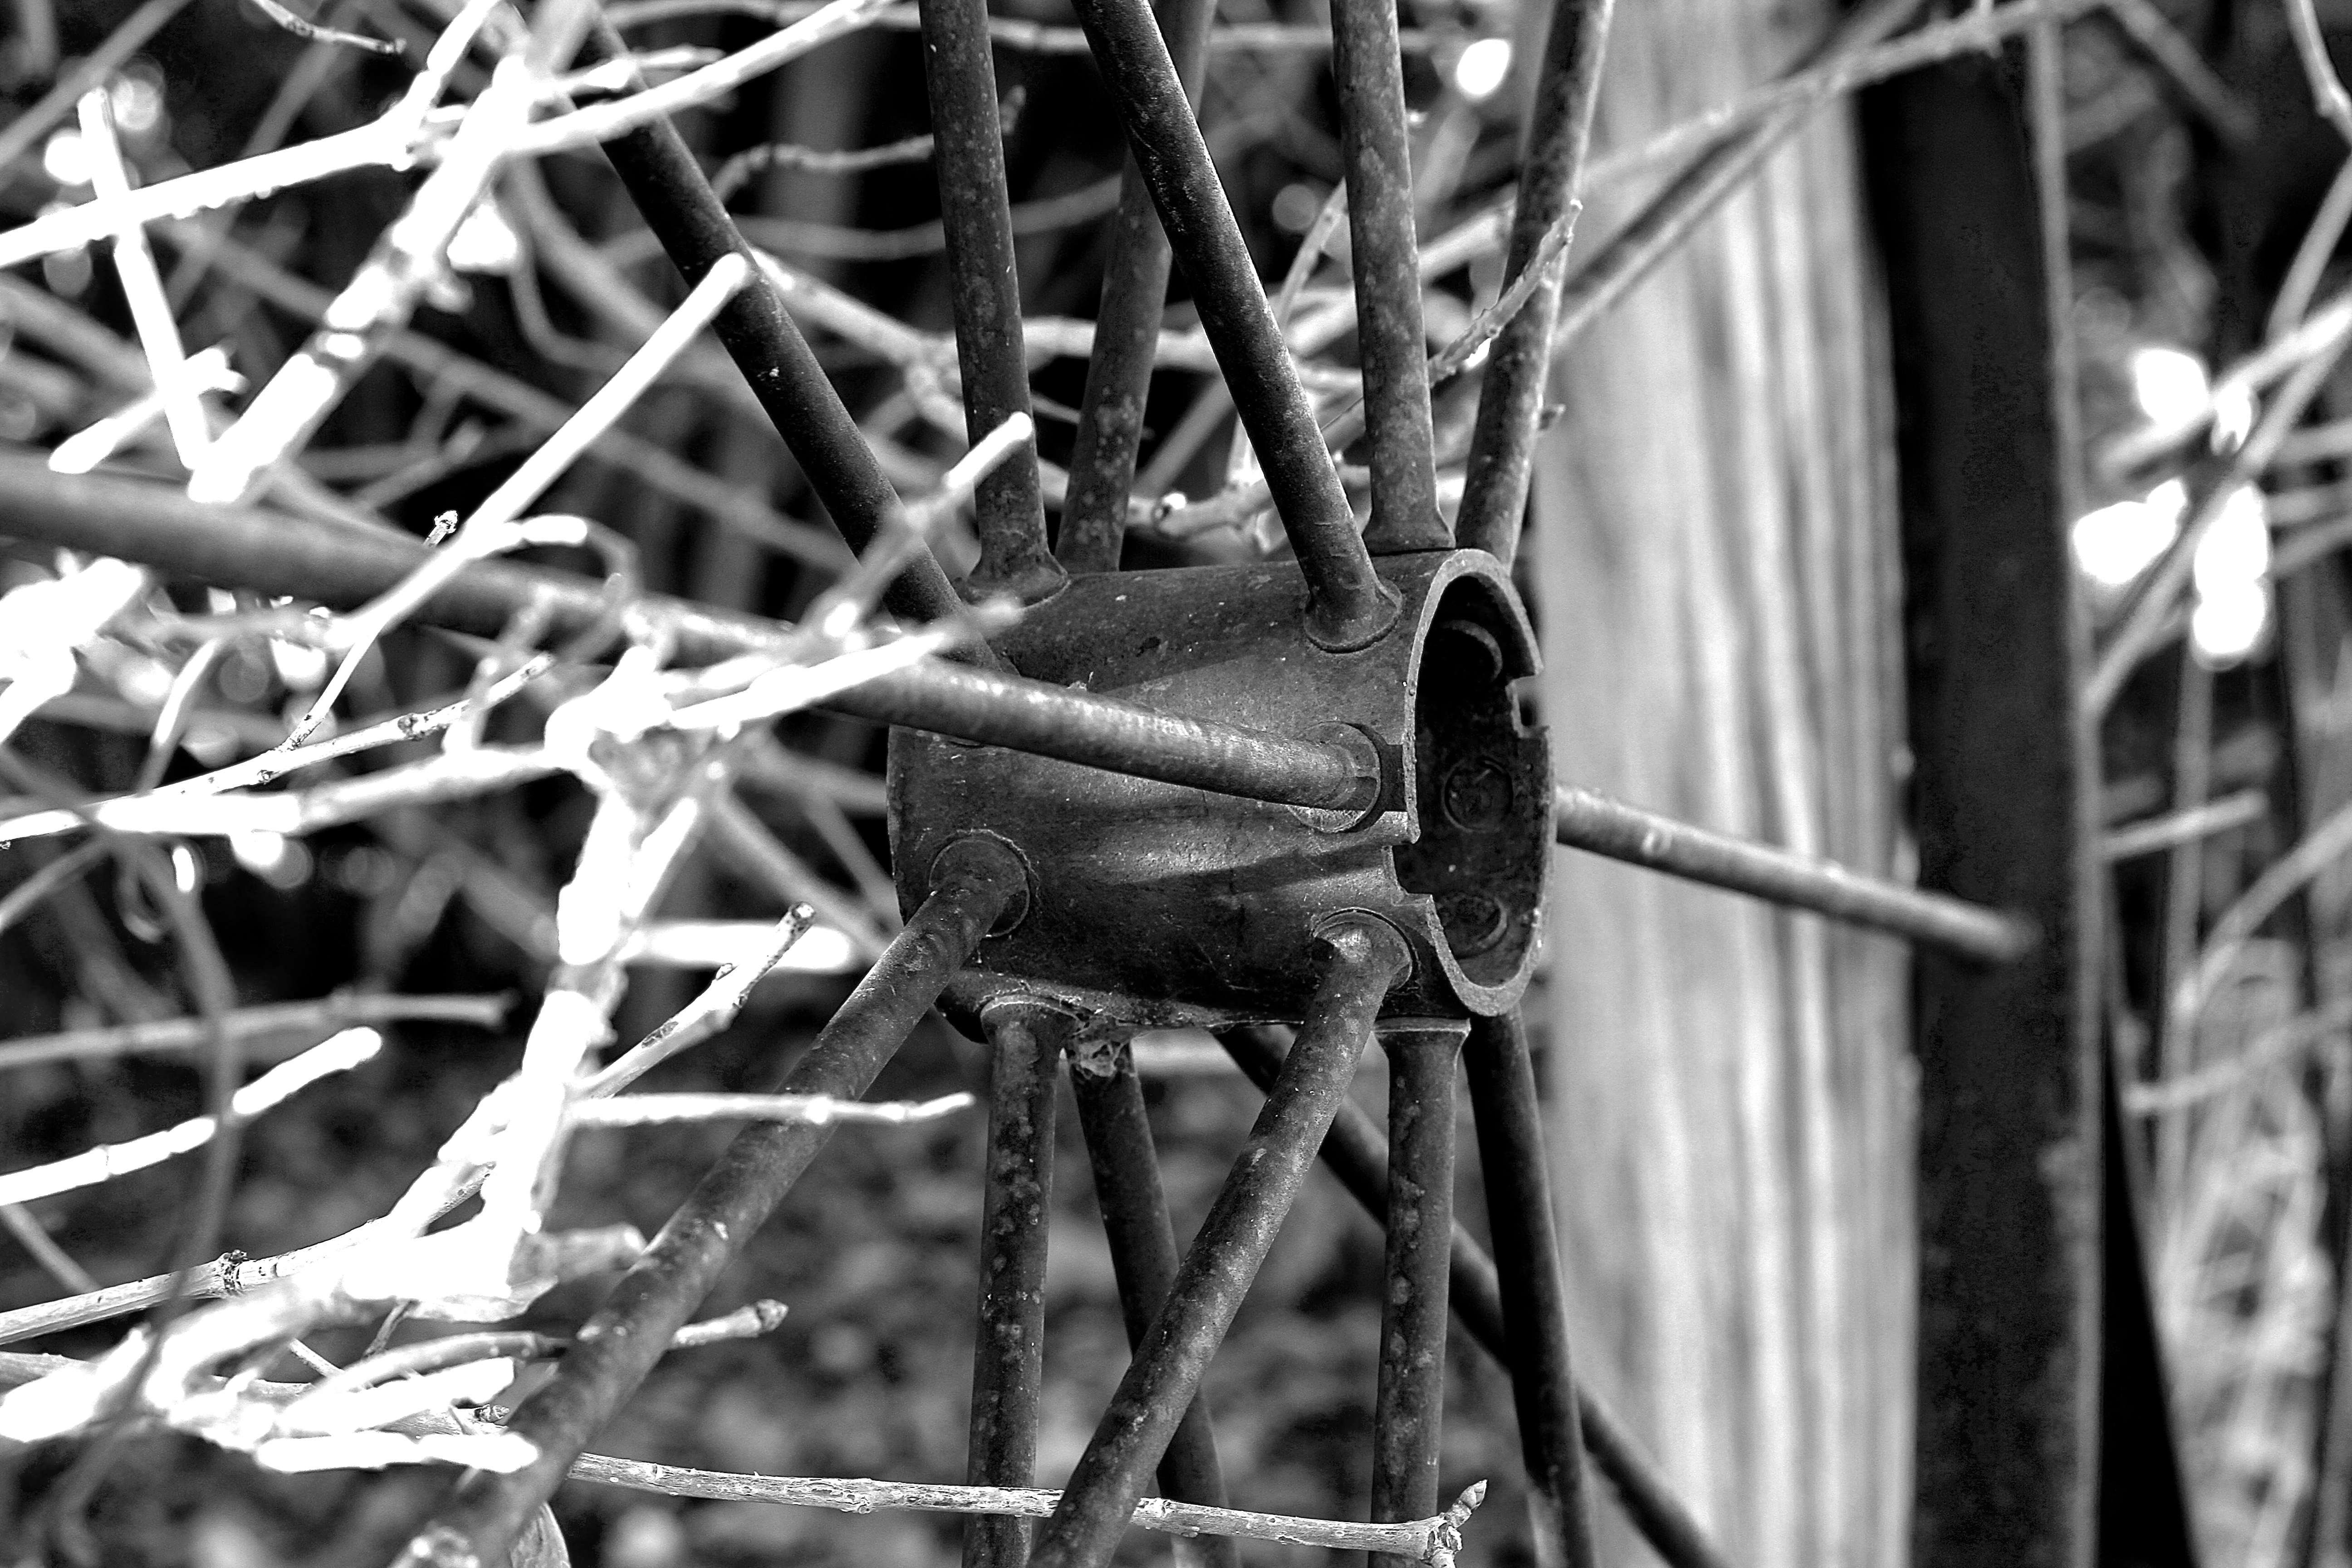
branch, fence, black and white, white, farm, photography, antique, wheel, wagon, retro, old, rustic, transportation, black, monochrome, close up, history, wagon wheel, monochrome photography, wire fencing